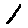
Label: 1